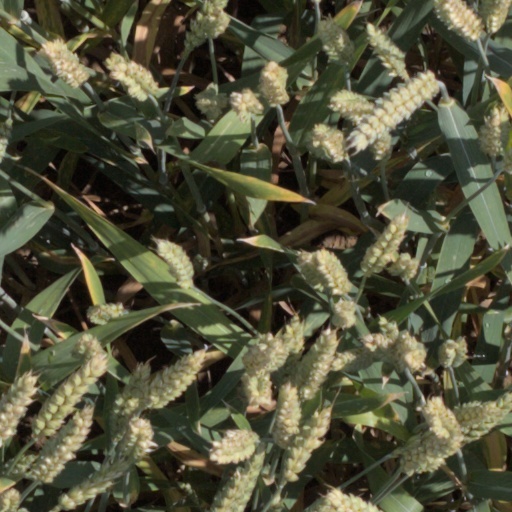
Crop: wheat